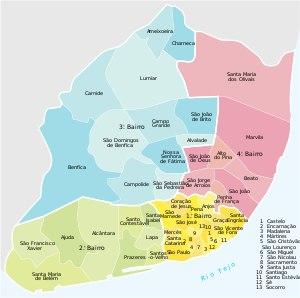
La ville de Lisbonne est composée de 53 paroisses. La freguesia est le plus petit intitulé administratif de la capitale portugaise. Il existe aussi des subdivisions informelles qui sont les Bairros. Les quartiers peuvent être historiques comme l'Alfama ou plus récents comme le Parque das Nações.